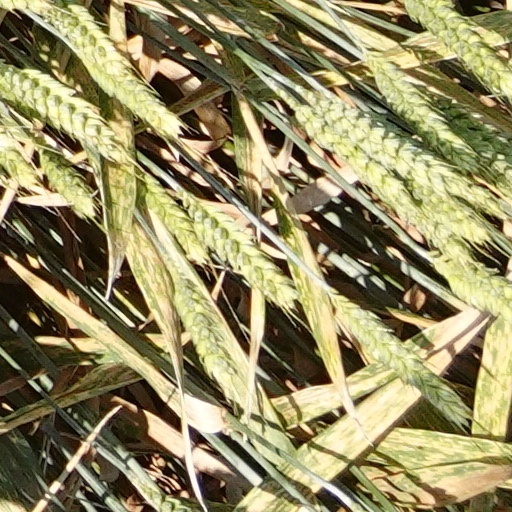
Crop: wheat